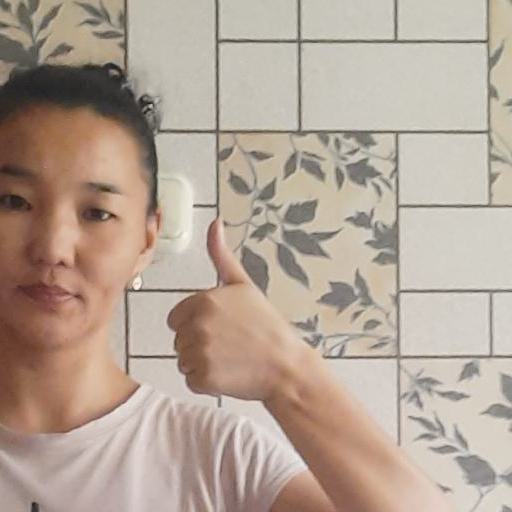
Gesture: like